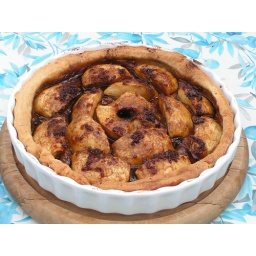
we are eating dinner with friends in Copenhagen today and I've made us a French apple pie for coffee